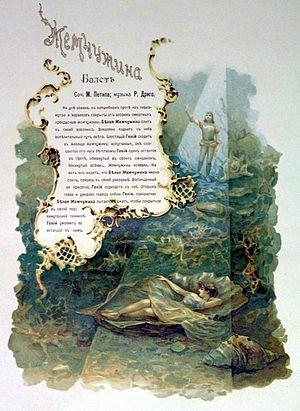
Ludwig Aloisius Minkus, dit Léon Minkus, est un compositeur autrichien de musique de ballet, un violoniste virtuose et un professeur de violon.